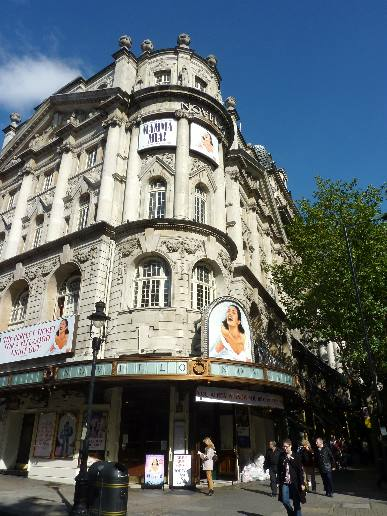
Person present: No